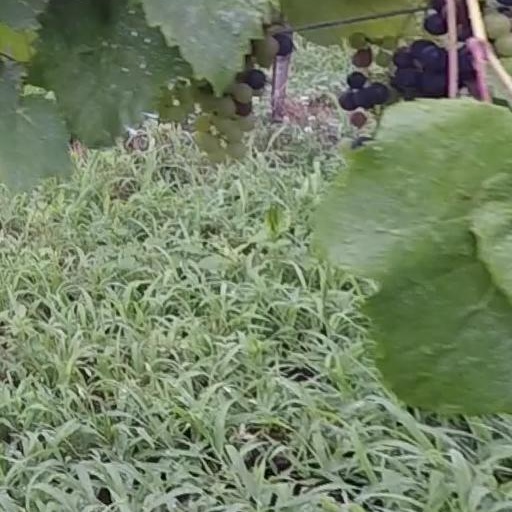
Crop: grape